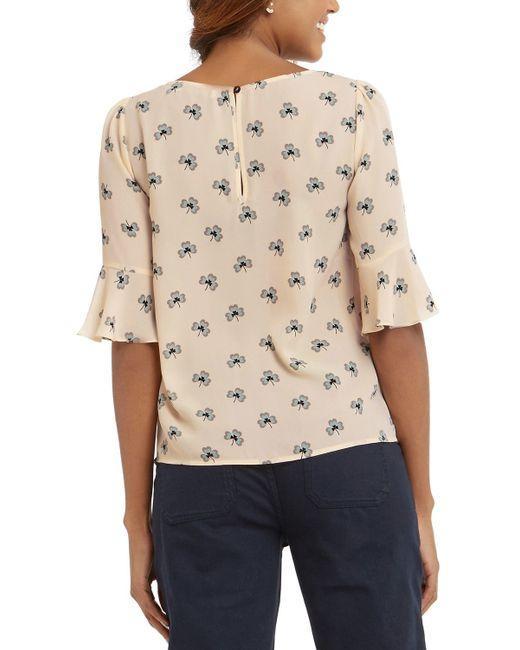
Damen Baumwollbluse in Beige mit Kleemuster, Freizeit- und Sommerkleidung